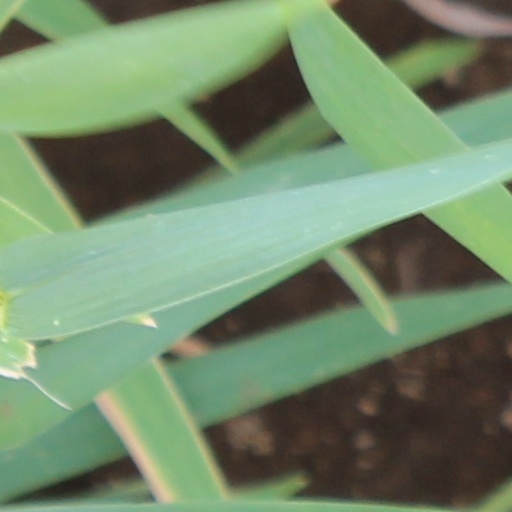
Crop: wheat